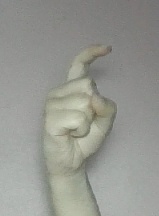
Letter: ra